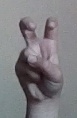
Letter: toot